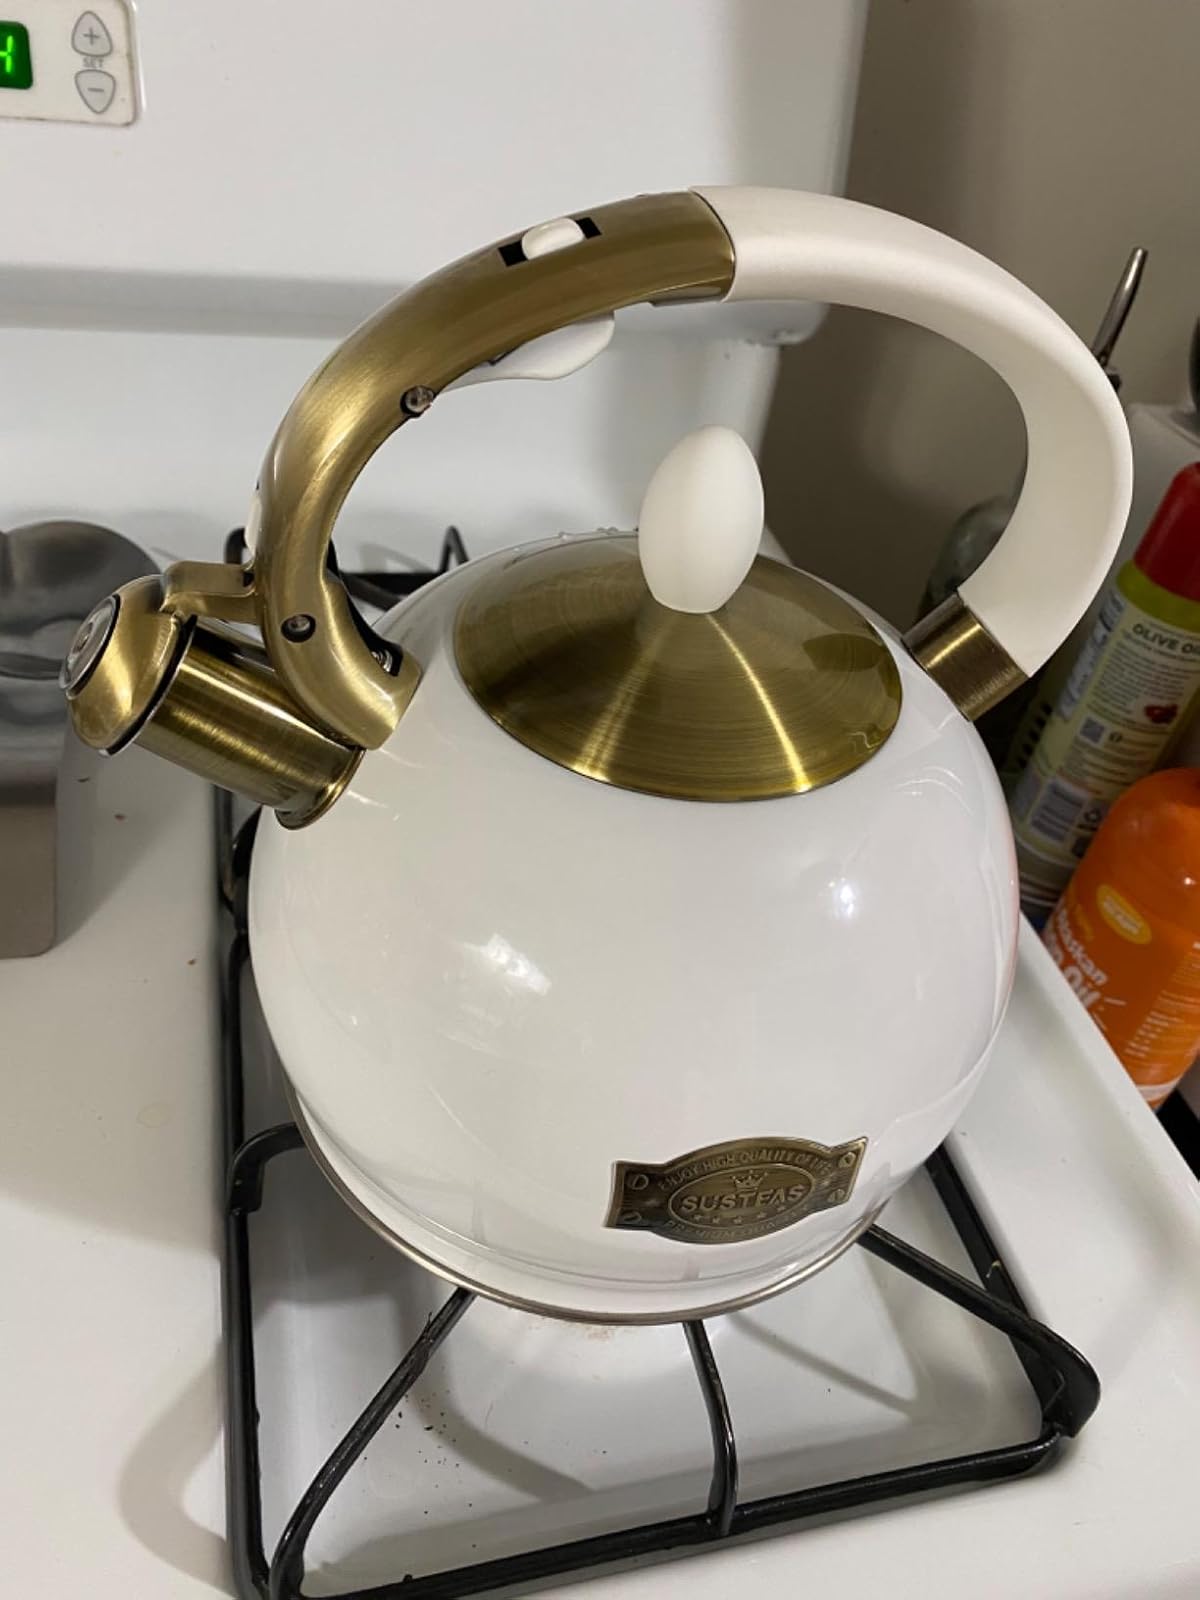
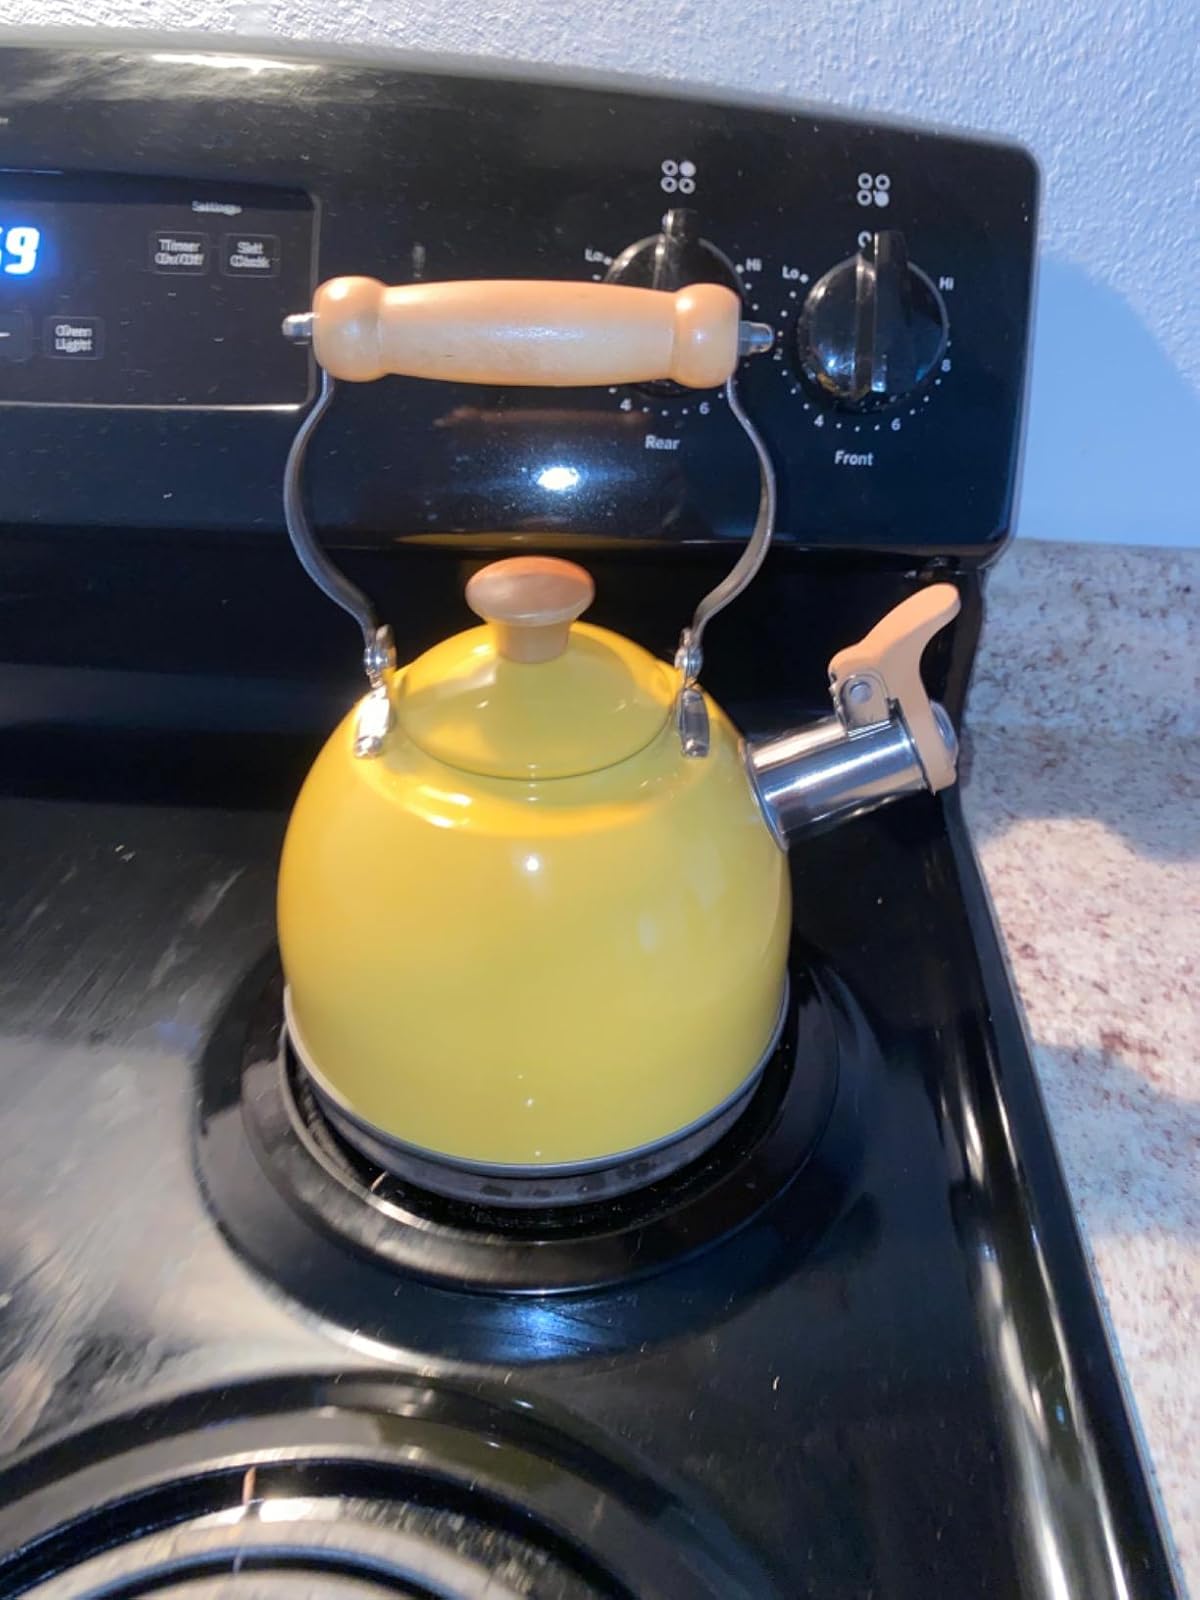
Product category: items_kettle
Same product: no